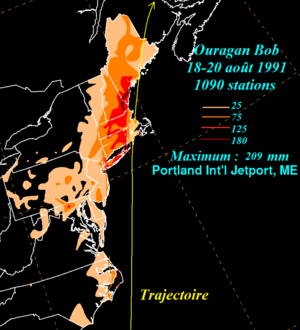
Quantités de pluie tombées aux États-Unis lors du passage de l'ouragan Bob de 1991 (en français et millimètres
L’ouragan Bob était l'un des cyclones tropicaux les plus coûteux de l'histoire de la Nouvelle-Angleterre. Deuxième tempête et premier ouragan de la saison 1991 dans l'océan Atlantique nord, Bob s'est formé près des Bahamas et s'est dirigé ensuite vers le Cap Hatteras qu'il a frôlé. Il a ensuite atteint son intensité maximale de catégorie 3 dans l'échelle de Saffir-Simpson juste avant de toucher la Nouvelle-Angleterre. Bob est par la suite devenu extra-tropical en passant sur les provinces de l'Atlantique canadiennes. La dépression post-tropicale restante a traversé l'Atlantique et atteint les Açores.